Malik Pinto

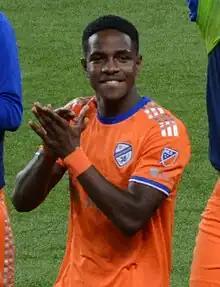
Pinto with FC Cincinnati in 2023

Malik Pinto (born August 9, 2002) is an American professional soccer player who plays as a midfielder for the Colorado Rapids 2.